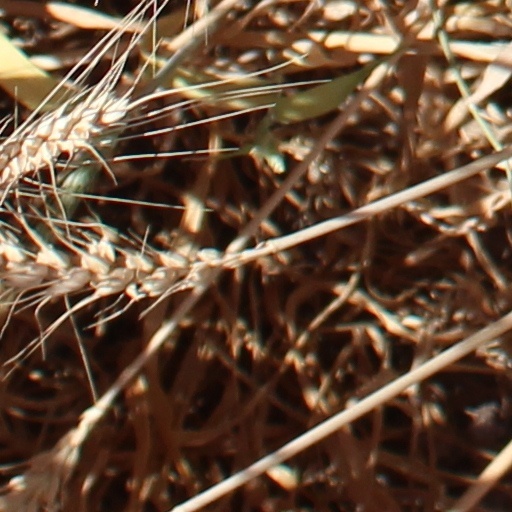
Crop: wheat